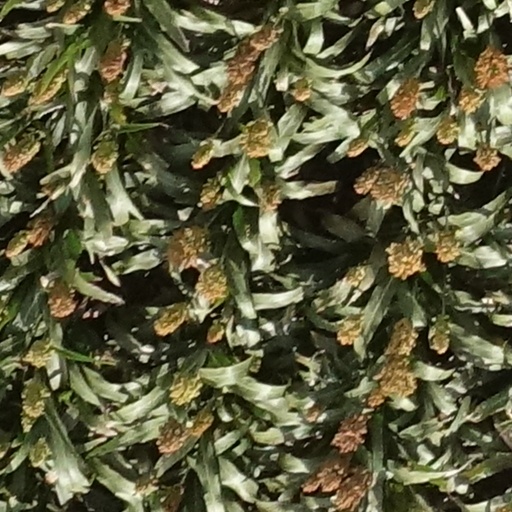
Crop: sorghum